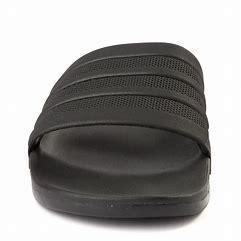
Brand: Adidas
Model: Adilette Comfort